Preston on the Hill

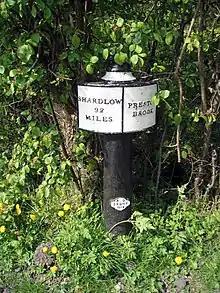
Mile post above Preston Brook Tunnel, found within the hamlet of Tunnel End North.

The single most influential thing to happen in the history of the villages of Preston on the Hill and neighbouring Preston Brook was the opening of the Bridgewater Canal in 1776. The canal was linked with the Trent & Mersey Canal in 1772 at a point just 11 yards inside the north end of the Preston Brook tunnel. This spot is marked today by a milepost on the path over the tunnel, which was used to walk the horses that pulled the boats the three-quarters of a mile to the other end near Dutton Locks. In January 1776 the final mile of the canal through the Norton Priory estate was cut and the canal opened for through traffic. Many trans-shipment warehouses were soon being built and the area really came into being as a very busy transport centre.